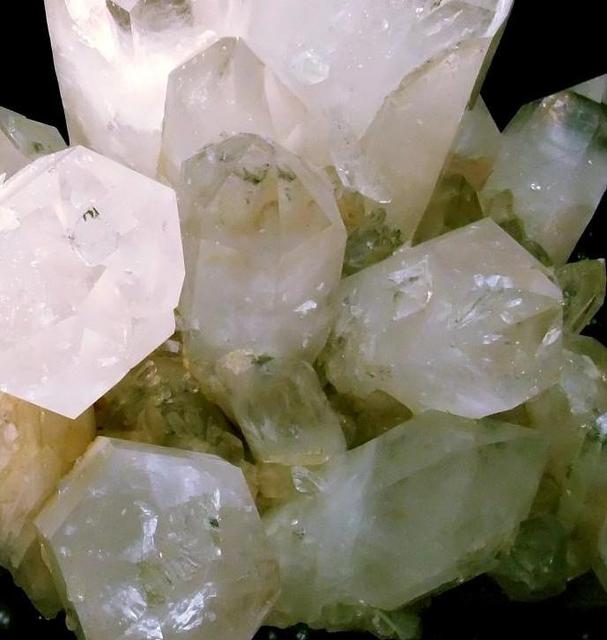
Texture: crystalline